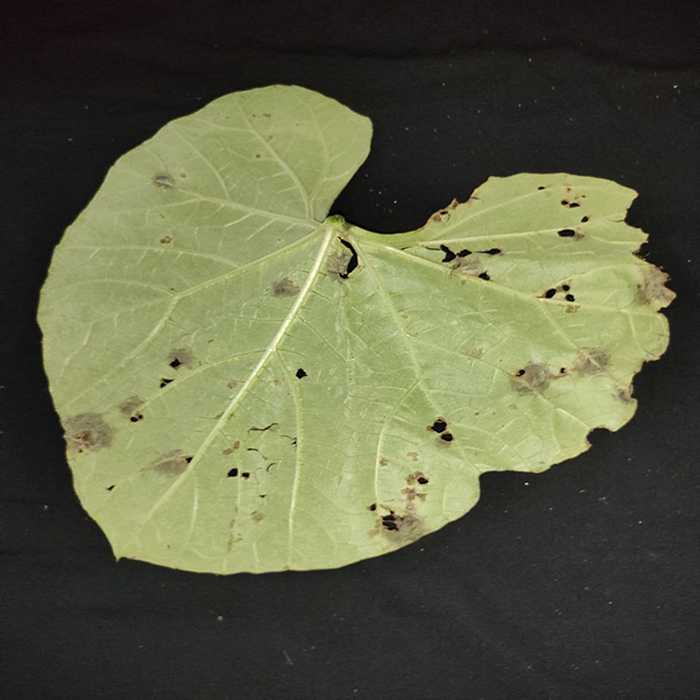
Plant: Bottle gourd
Label: Anthracnose